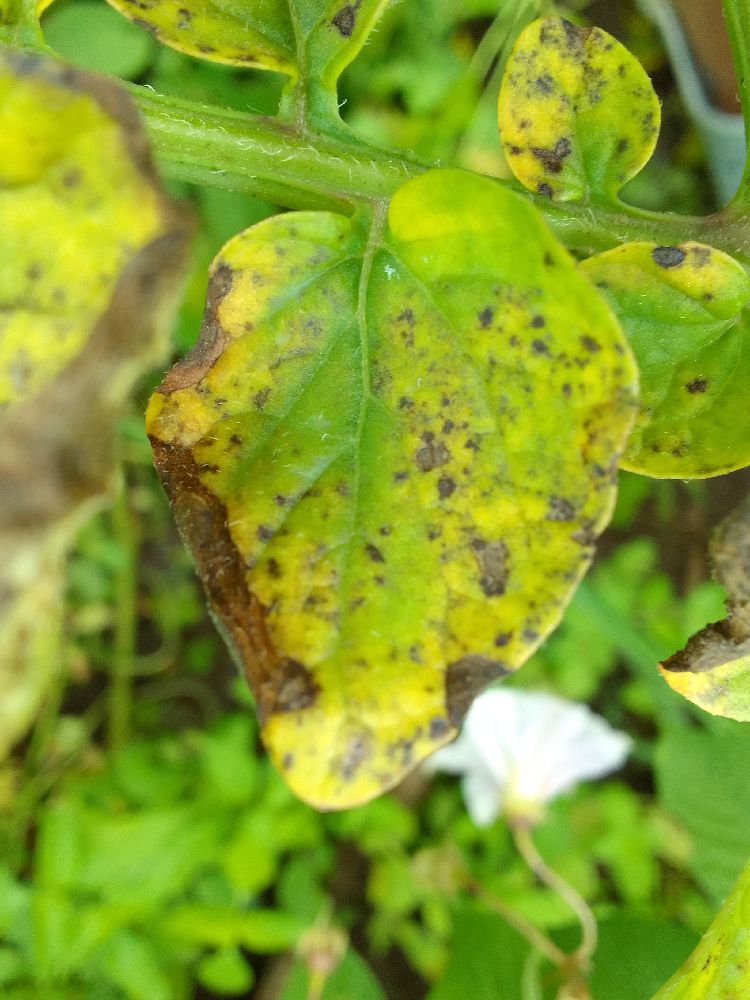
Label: Early blight